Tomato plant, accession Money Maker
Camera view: bottom (45 deg); turntable rotation: 330 degrees
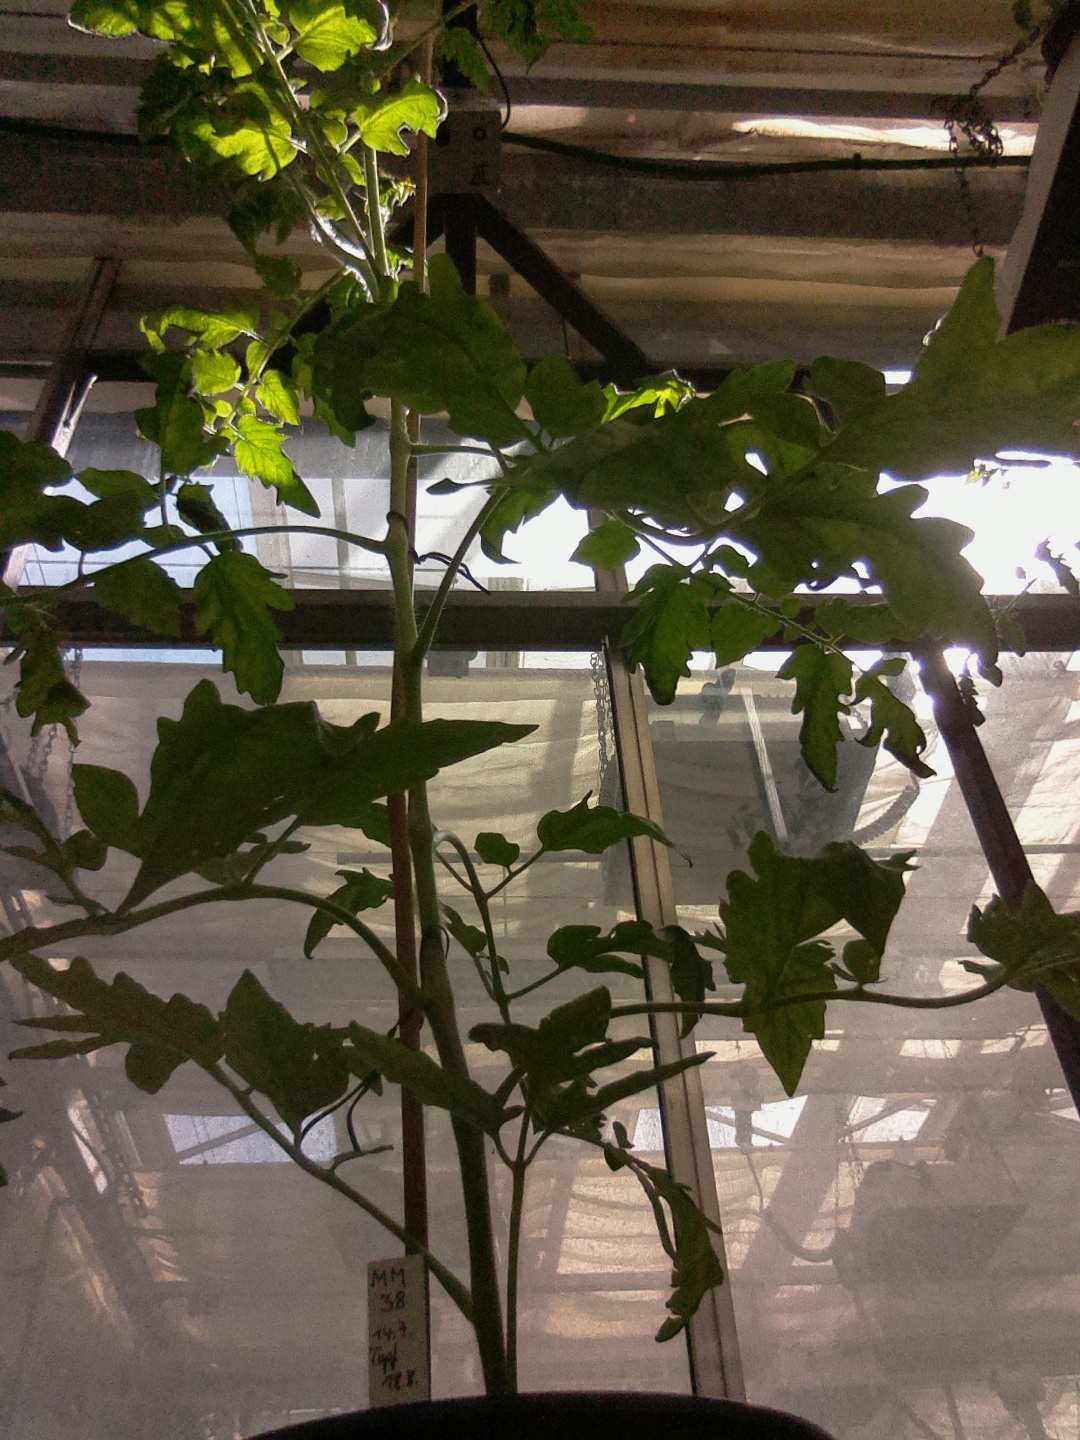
BBCH growth stage 62: 20%-30% of flowers open